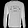
Label: Pullover